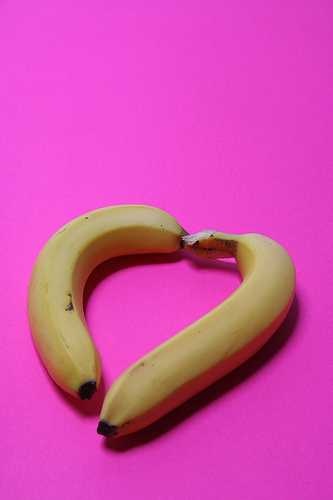
Label: Banana